European Space Agency Science Programme

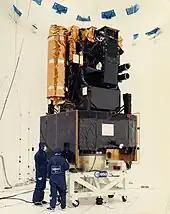
The selection of SOHO (pictured) and Cluster was challenged early in development due to financial concerns

The X-ray Multi-Mirror Mission (XMM) was conceived as the X-ray spectroscopy cornerstone mission at an ESA workshop in Lyngby in June 1985, consisting a space observatory with twelve low-energy and seven high-energy telescopes. Due to practical constraints, the mission's payload was reduced to seven telescopes overall by 1987, though the success of EXOSAT inspired mission planners to improve the efficiency of the mission's observations by placing the spacecraft in a highly eccentric orbit, allowing the payload of the spacecraft to be reduced to its final design of three large telescopes – each with a reflecting area of 1,500 cm. By 1986, the cost of the STSP cornerstone was forecast to exceed its allocated 400 MAU budget, and in a February 1986 meeting, the SPC was presented with the possibility of cancelling the cornerstone in favour of a medium-size mission selection between SOHO, Cluster, and the "Kepler" Mars orbiter proposal, which had gained popularity among members of the SSAC. The Space Shuttle "Challenger" disaster, which occurred the month before, had an effect on proceedings, as SOHO was intended to be launched via the Shuttle. Despite this, the SSWG, SSAC, and SPC reaffirmed a commitment to the STSP cornerstone by descoping SOHO and limiting Cluster to three spacecraft, and reaching a collaboration agreement with NASA in October 1986 that would reduce the mission's cost – they would provide testing, launch services, and operations of SOHO and contribute various scientific instruments, while cancelling their "Equator" mission in favour of a fourth Cluster spacecraft on which American scientific instruments would be flown.